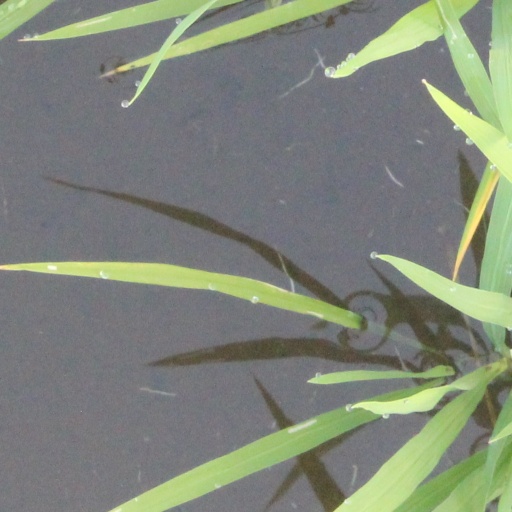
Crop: rice